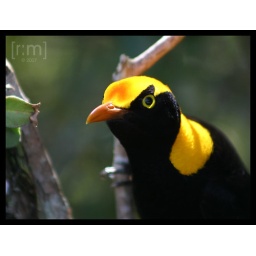
A beautiful, vibrant yellow and black Regent Bowerbird, snapped at O'Reilleys in Queensland's Gold Coast hinterland.